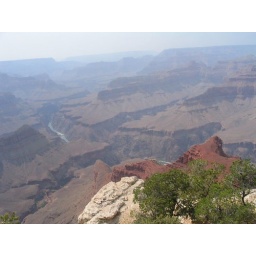
I love how the red and the white and the other red all overlap each other, and the Colarado River in the back ground :-D